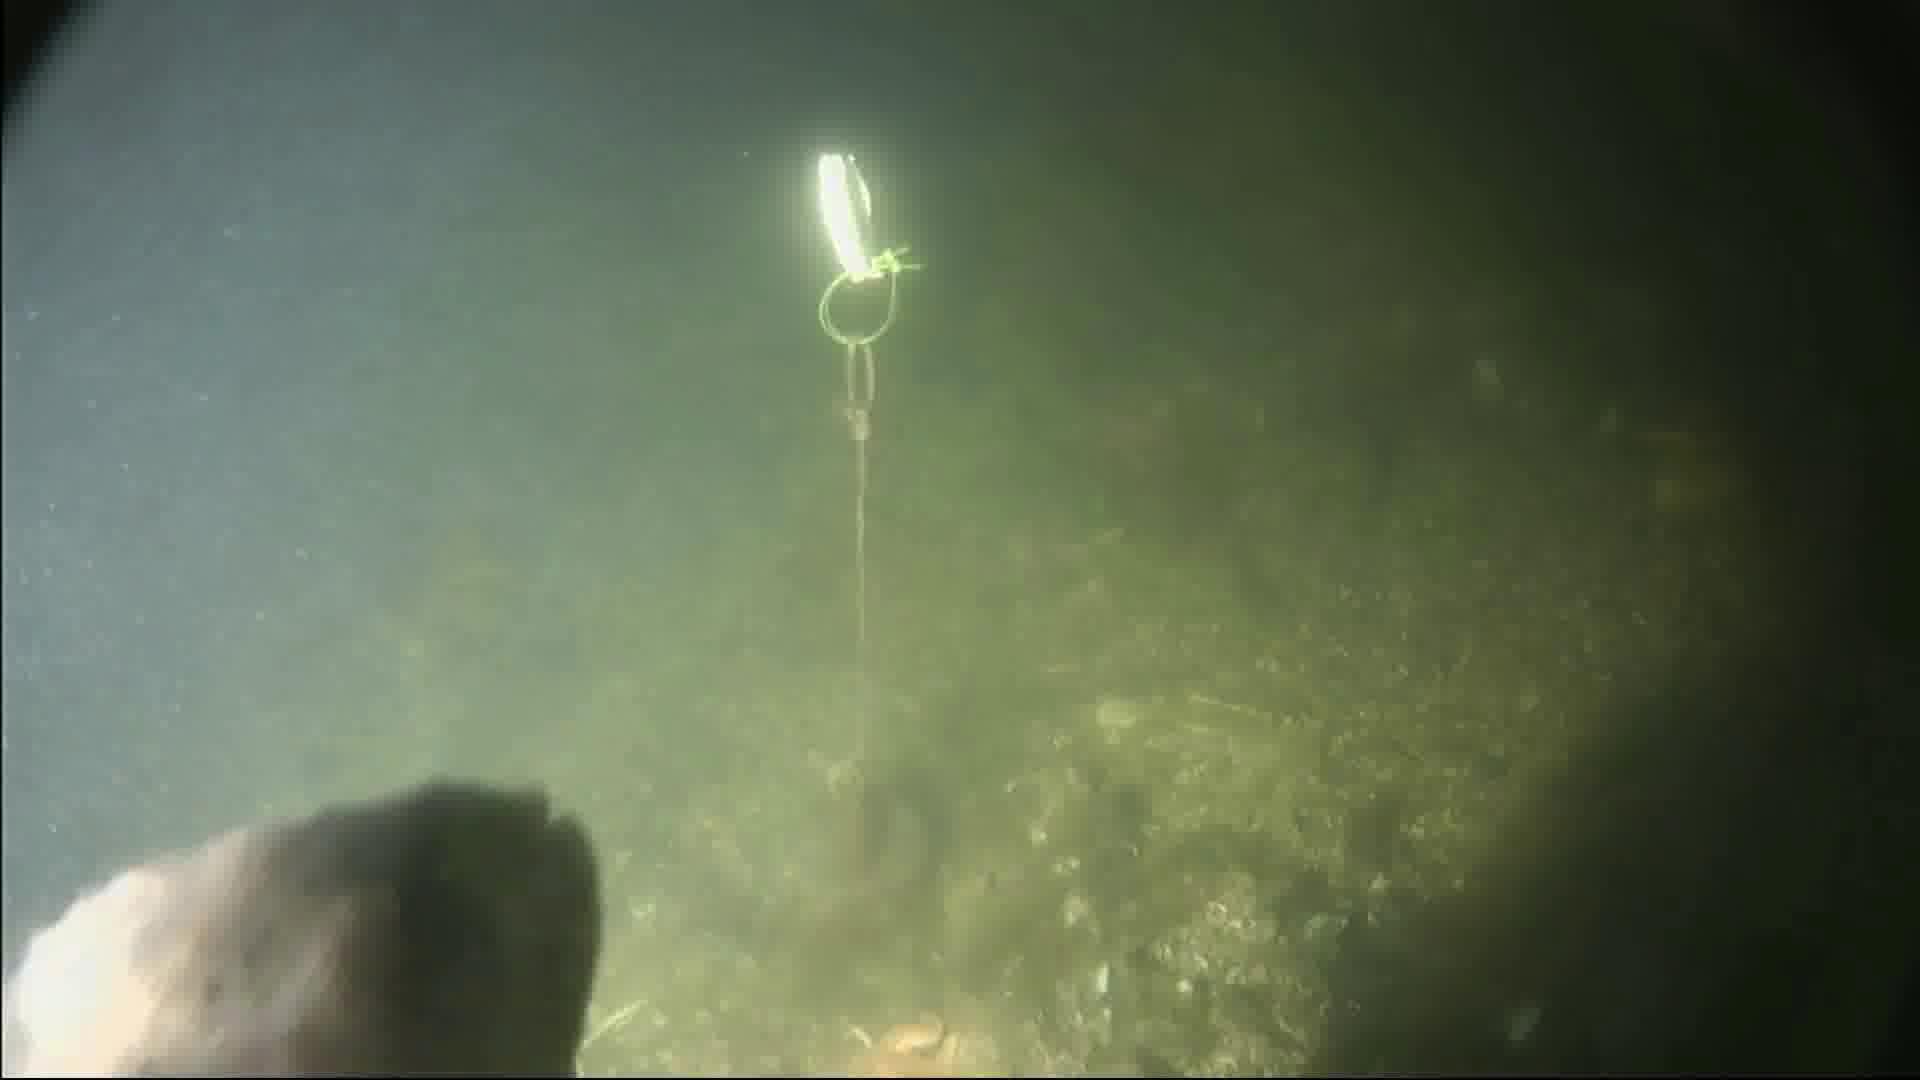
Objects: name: fish
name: starfish
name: crab